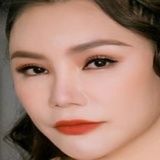
ca sĩ Hồ Quỳnh Hương